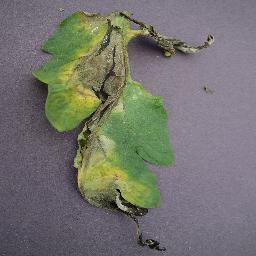
Label: Tomato___Late_blight